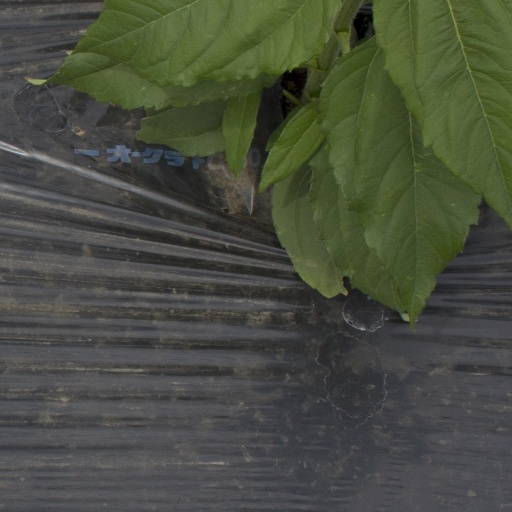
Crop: Jerusalem artichoke